Bernese Oberland Railway

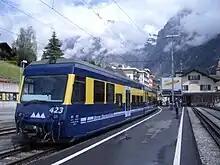
A modern low-floor train of the BOB in Grindelwald with the track of the Wengernalpbahn on the adjacent platform. Note the modern blue / yellow BOB livery.

Since that time there has been a need for track capacity to be increased and in 1991 the Wilderswil to Gsteigwiler section was substantially improved. This was followed by the doubling of the Gsteigwiler to Zweilütschinen 4 years later. A bottleneck between Wilderswil and Zweilütschinen was eased when, in 1999, a 2.5 km. double track section was opened between those places meaning that trains could run through without the need to use the passing loop and, as necessary, awaiting the train in the opposite direction.